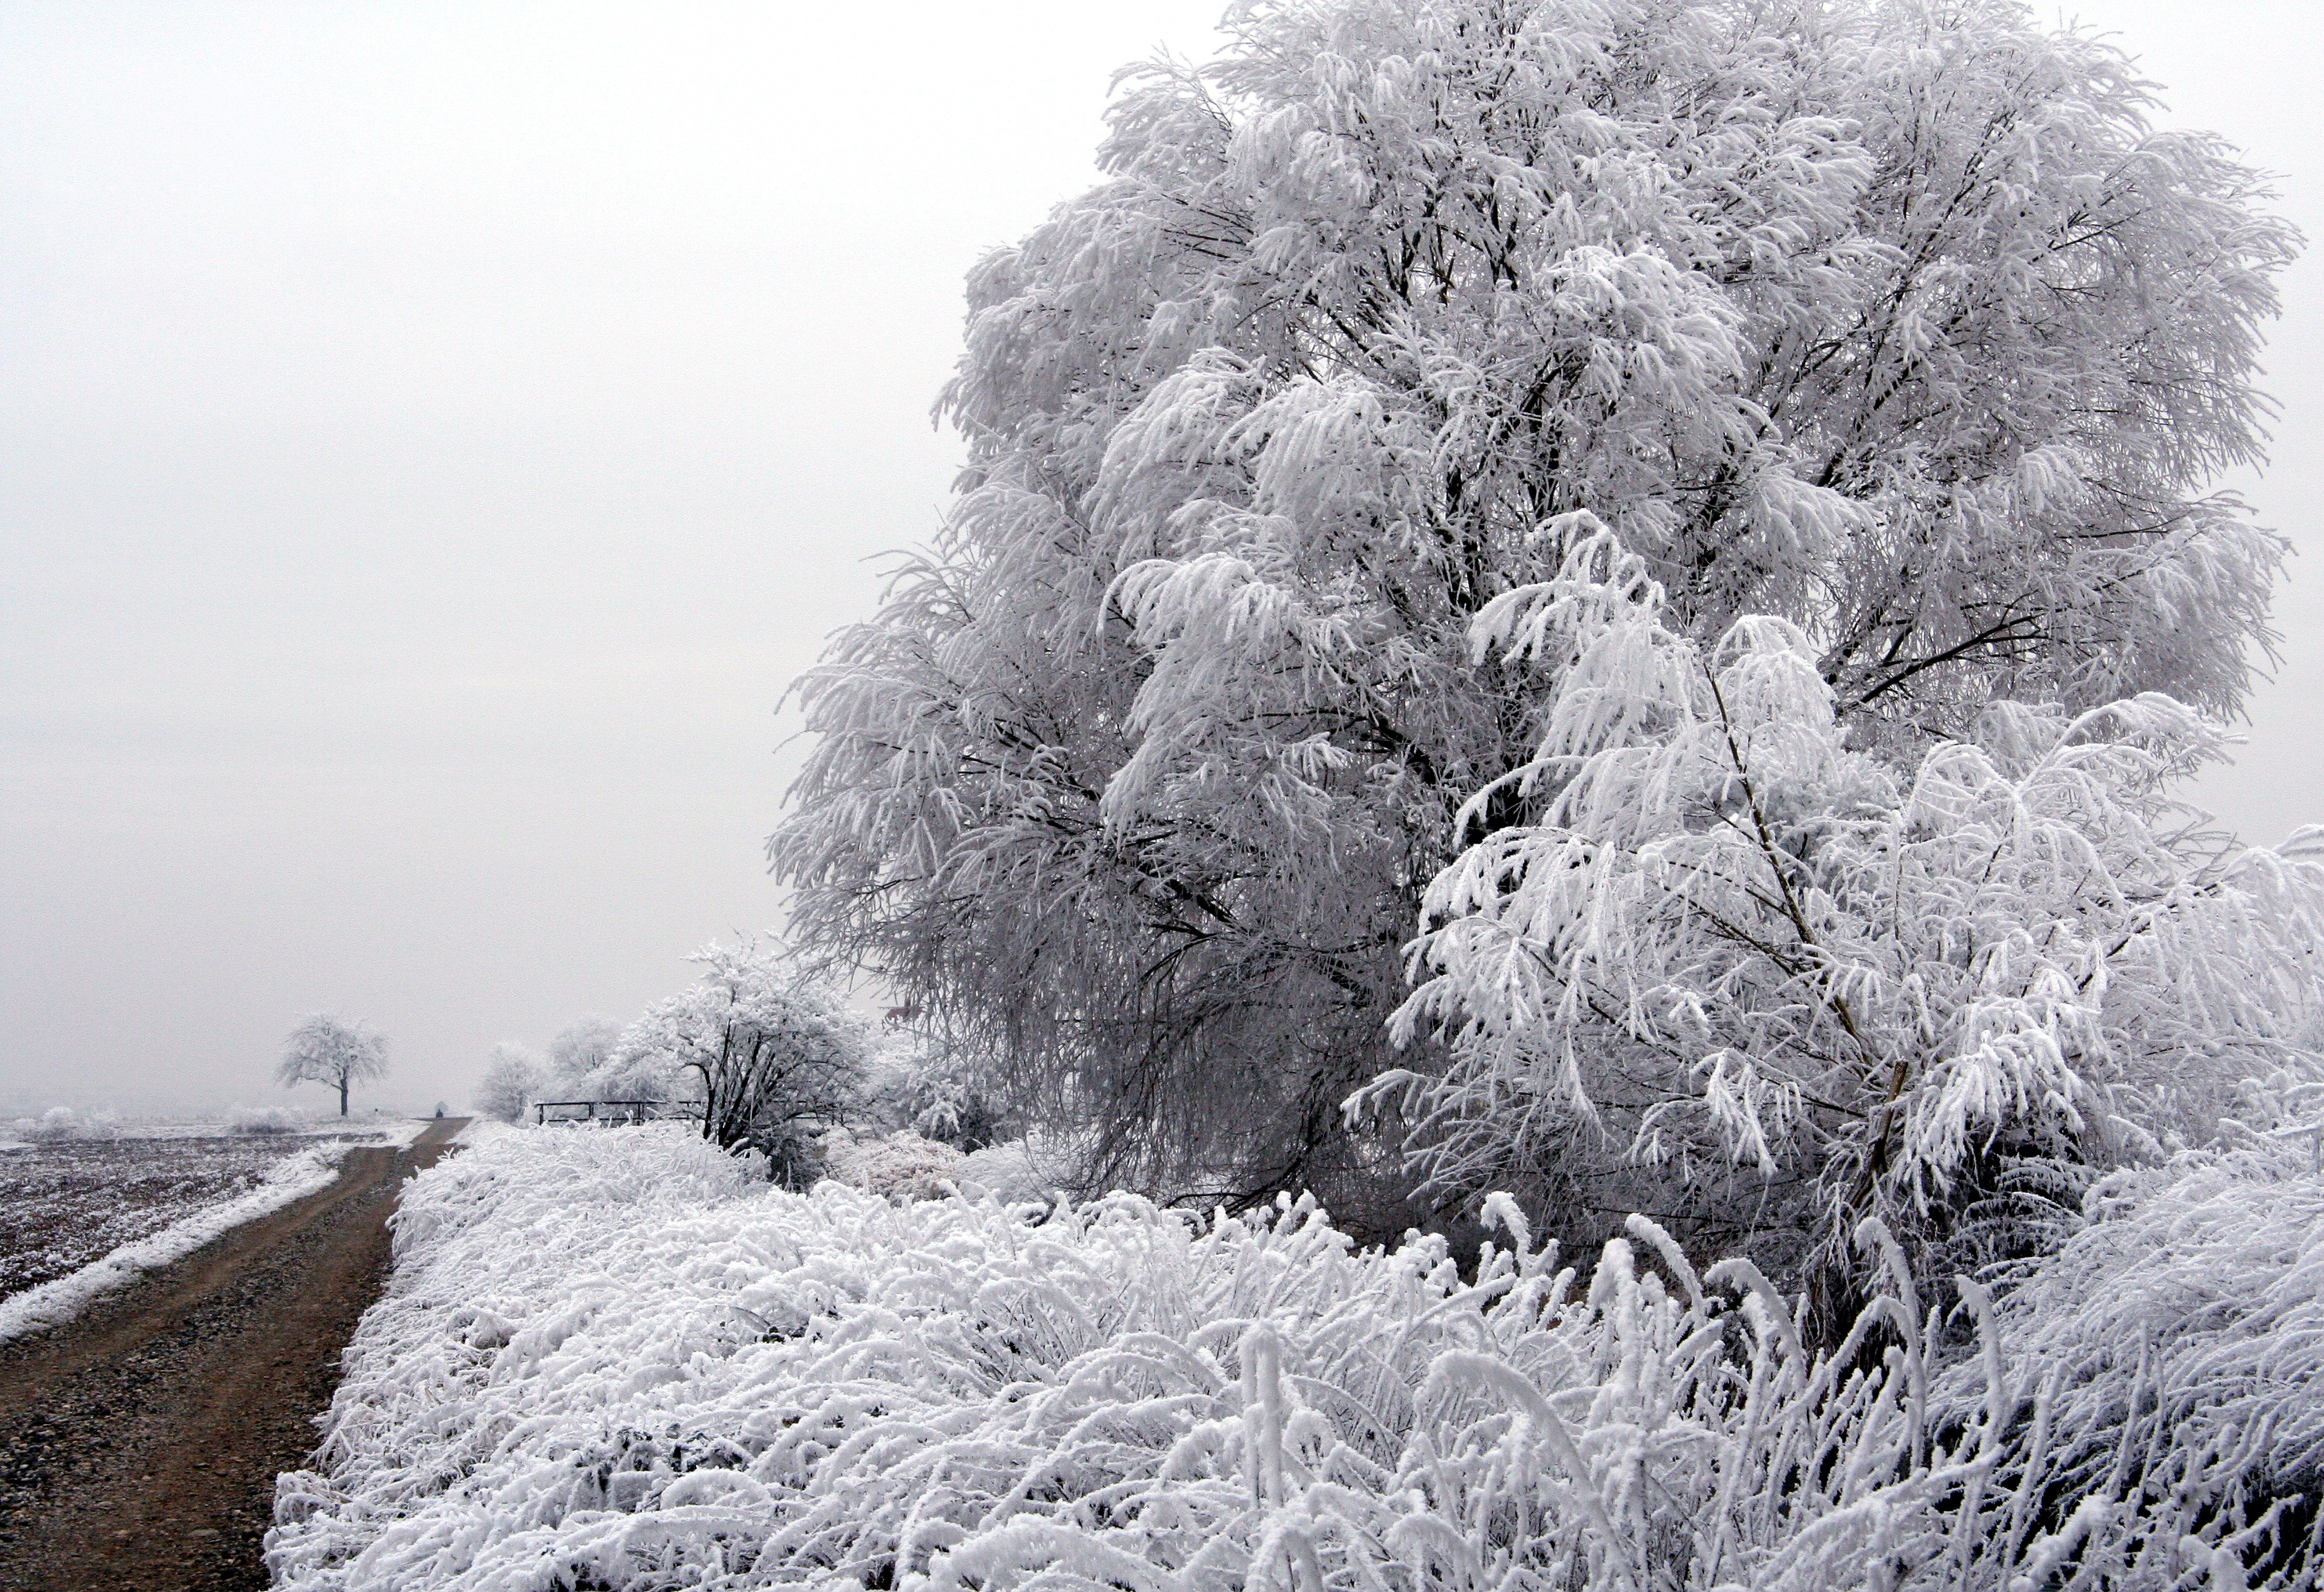
snow, winter, frost, tree, black and white, weather, atmospheric phenomenon, freezing, season, plant, woody plant, branch, monochrome, rain and snow mixed, ice